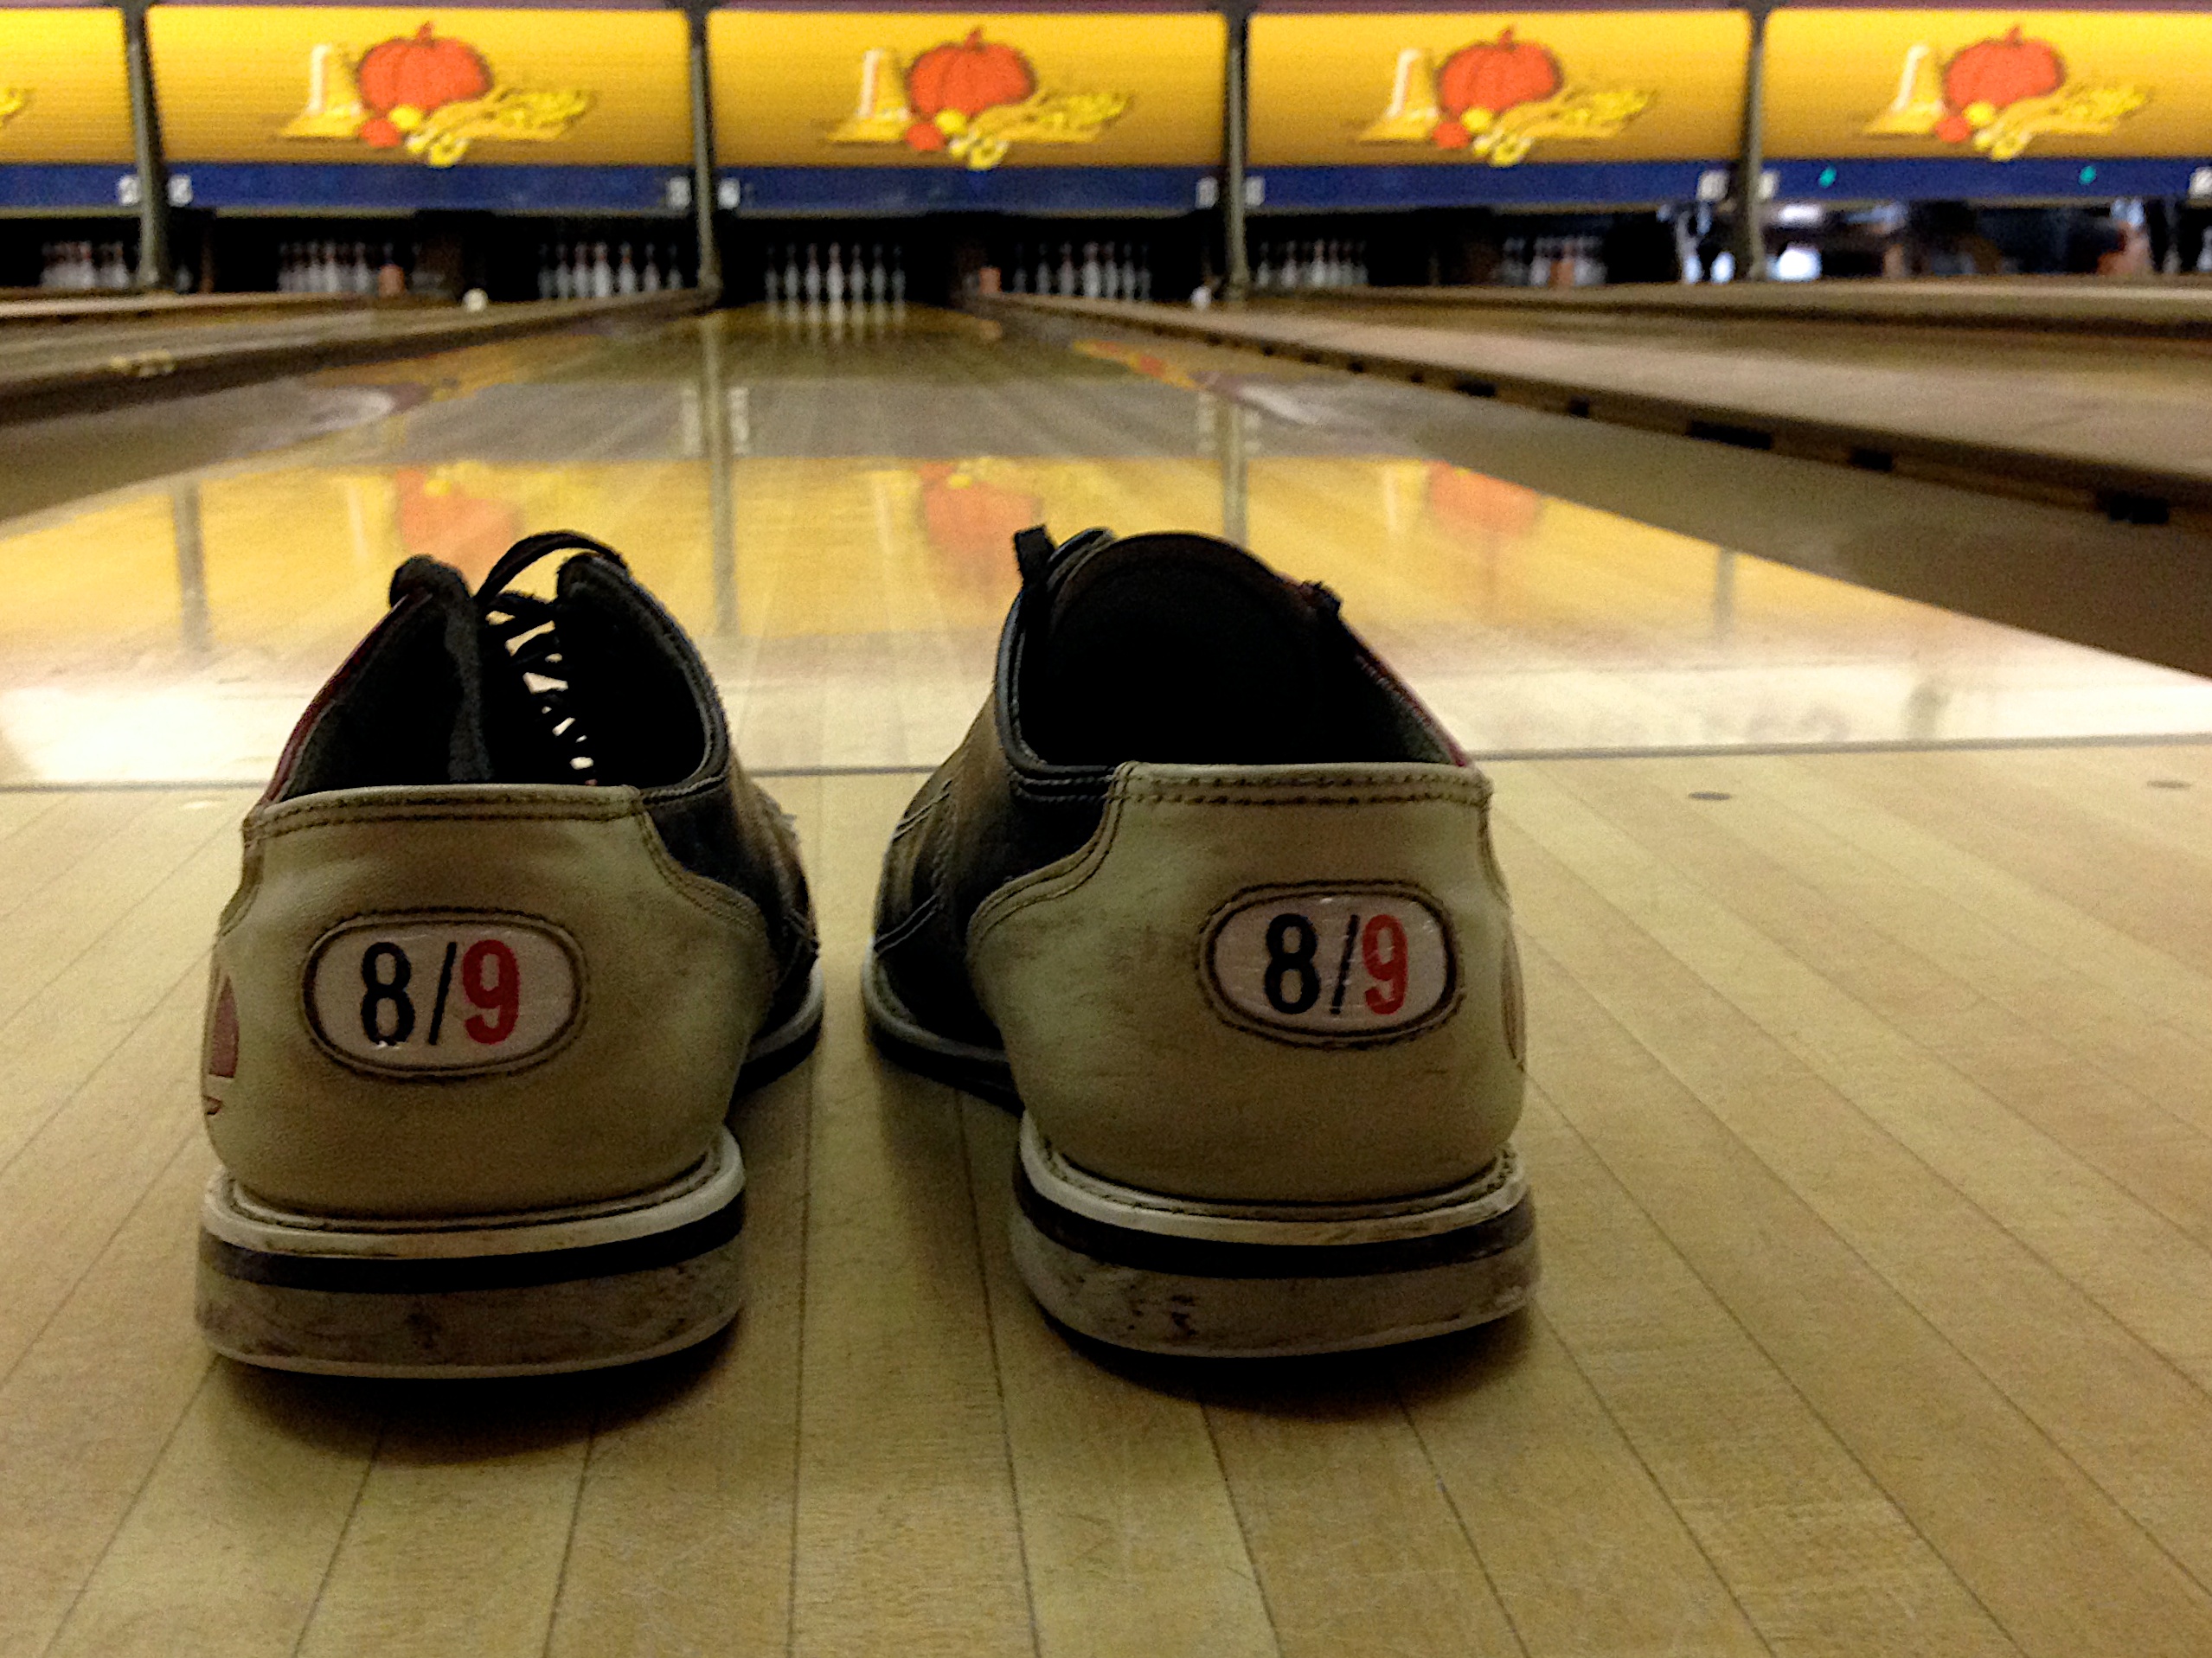
bowling, sports, 2013365, ball game, team sport